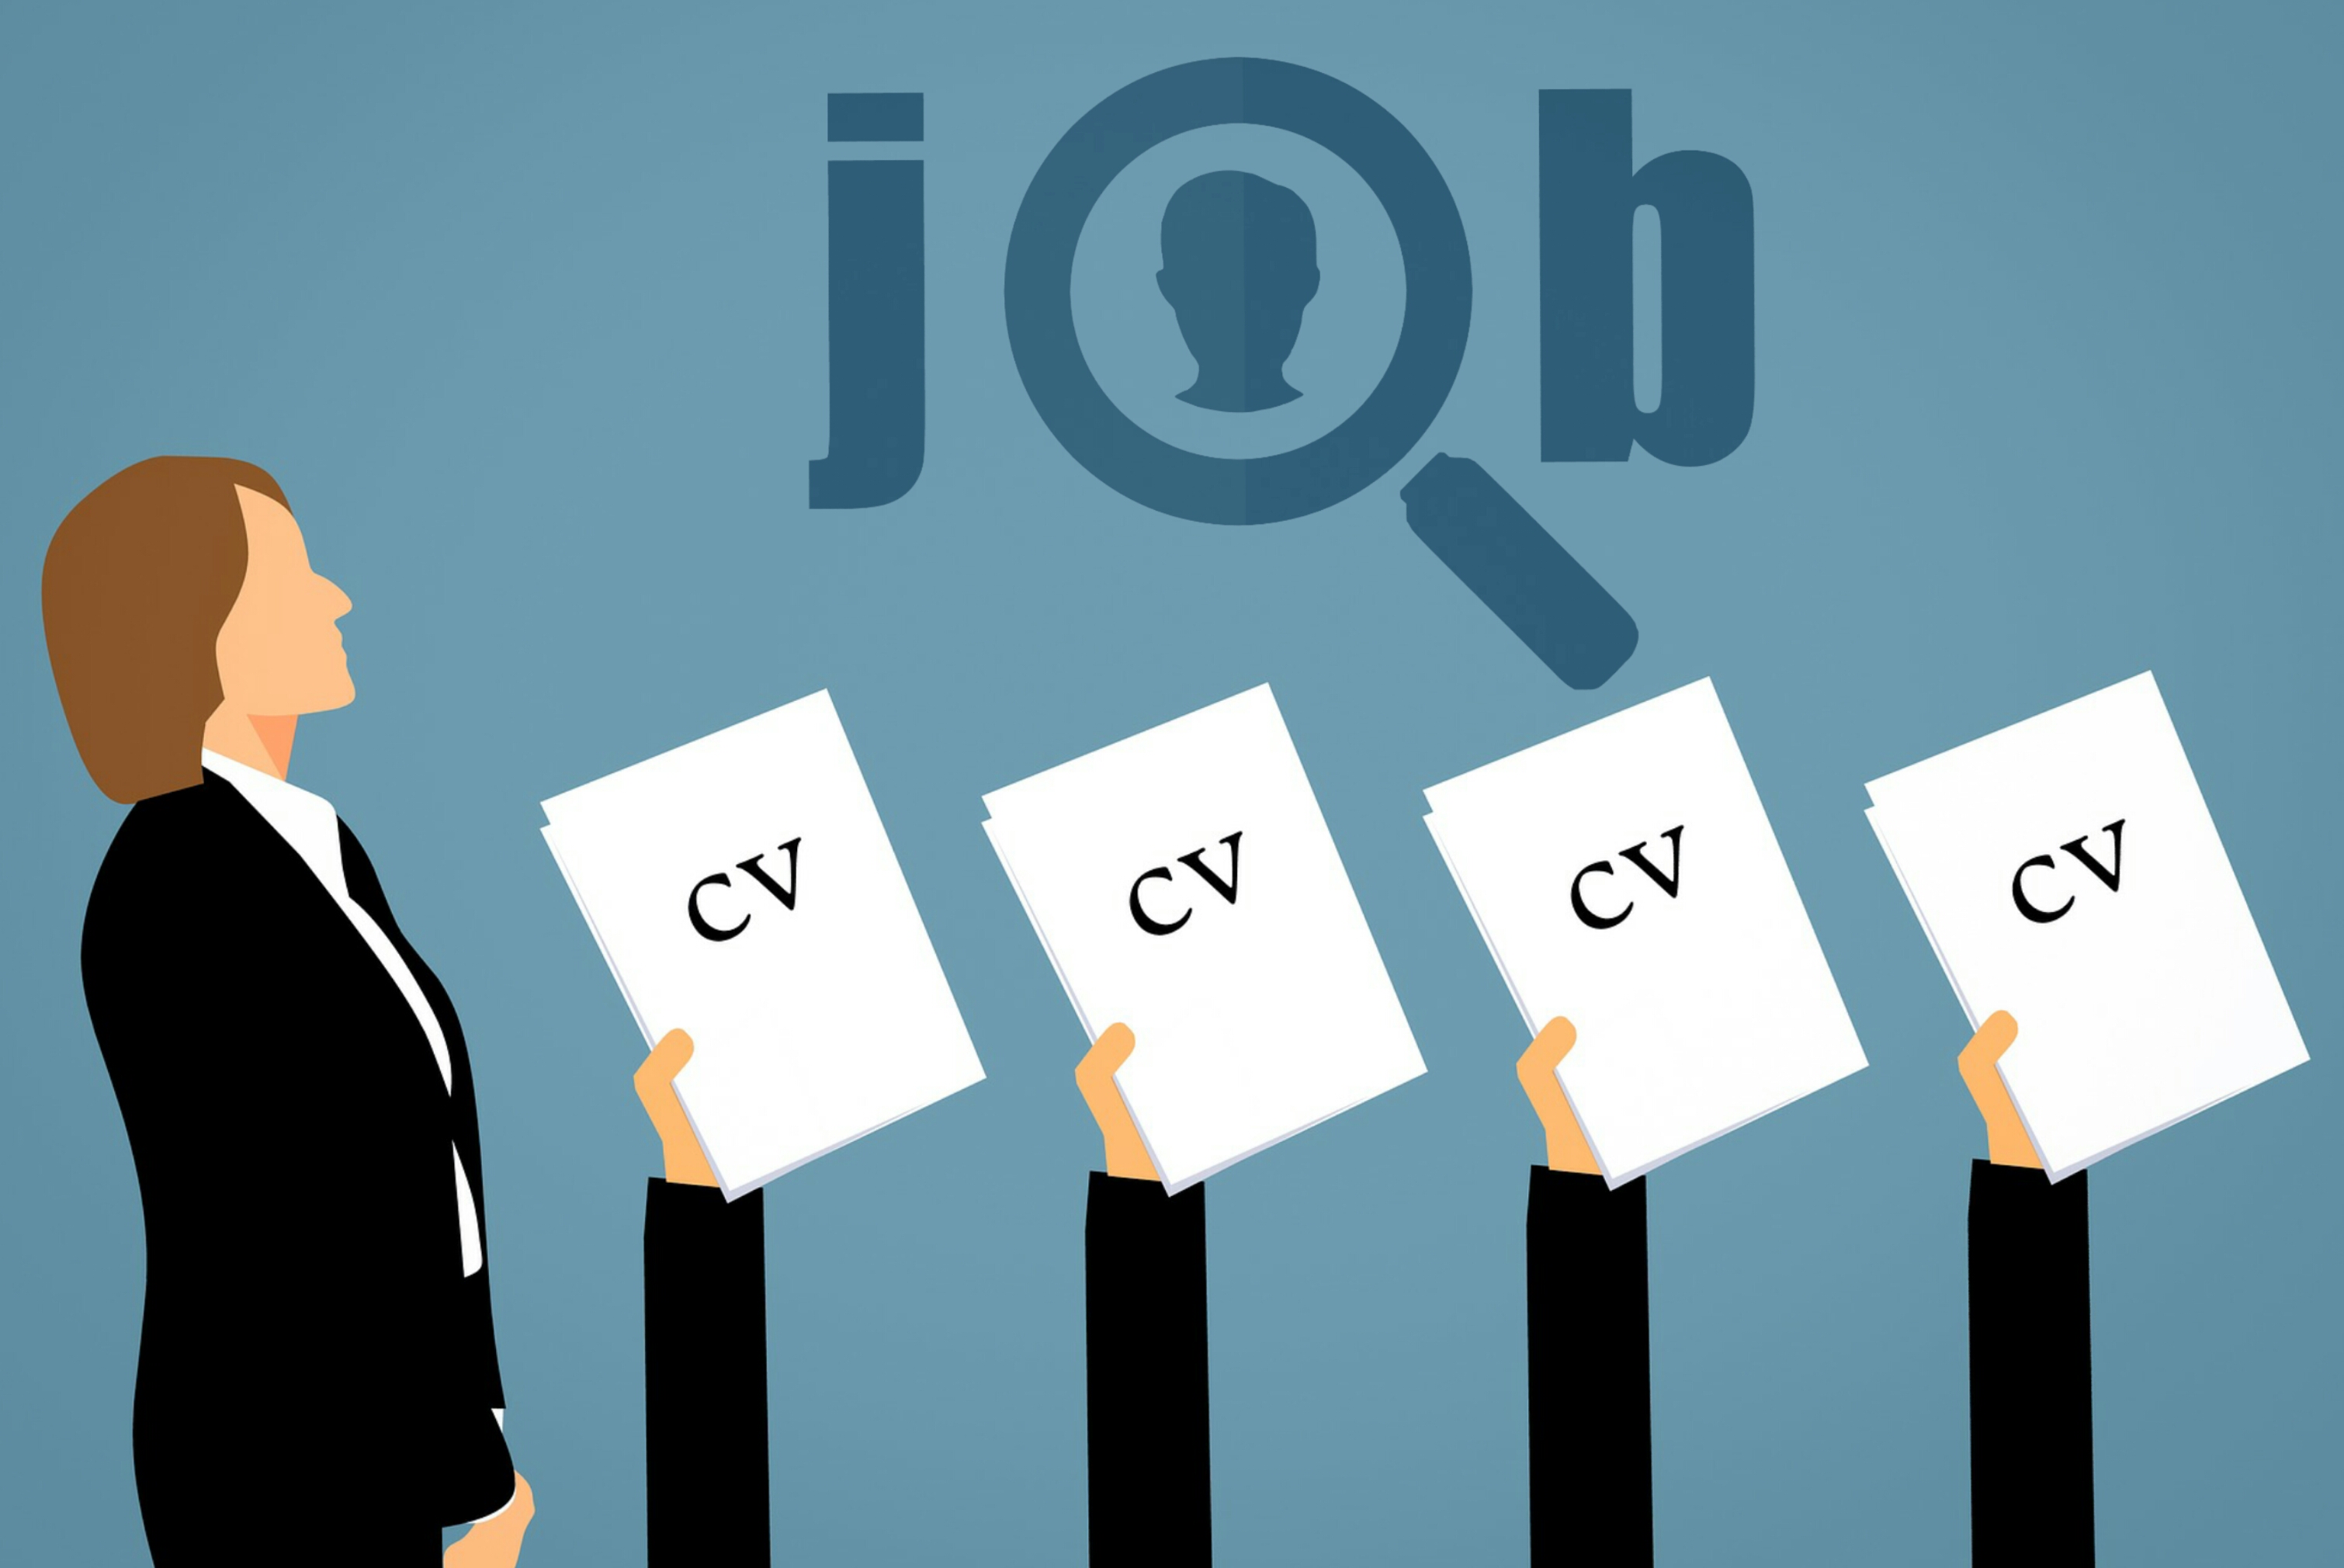
job, search, hr, cv, opportunity, recruitment, employment, career, people, background, woman, resume, team, work, approved, business, choice, choose, communication, community, company, concept, text, product, human behavior, font, conversation, collaboration, line, organization, brand, angle, graphic design